Lemgo

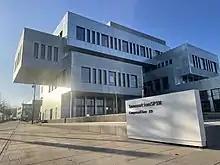
The new central place of the Innovation Campus Lemgo (Dec. 2022)

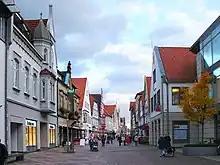
Lemgo downtown

From 1947 until 1993, Lemgo hosted successive infantry battalions of the British Army, the last one being the Royal Irish Regiment.